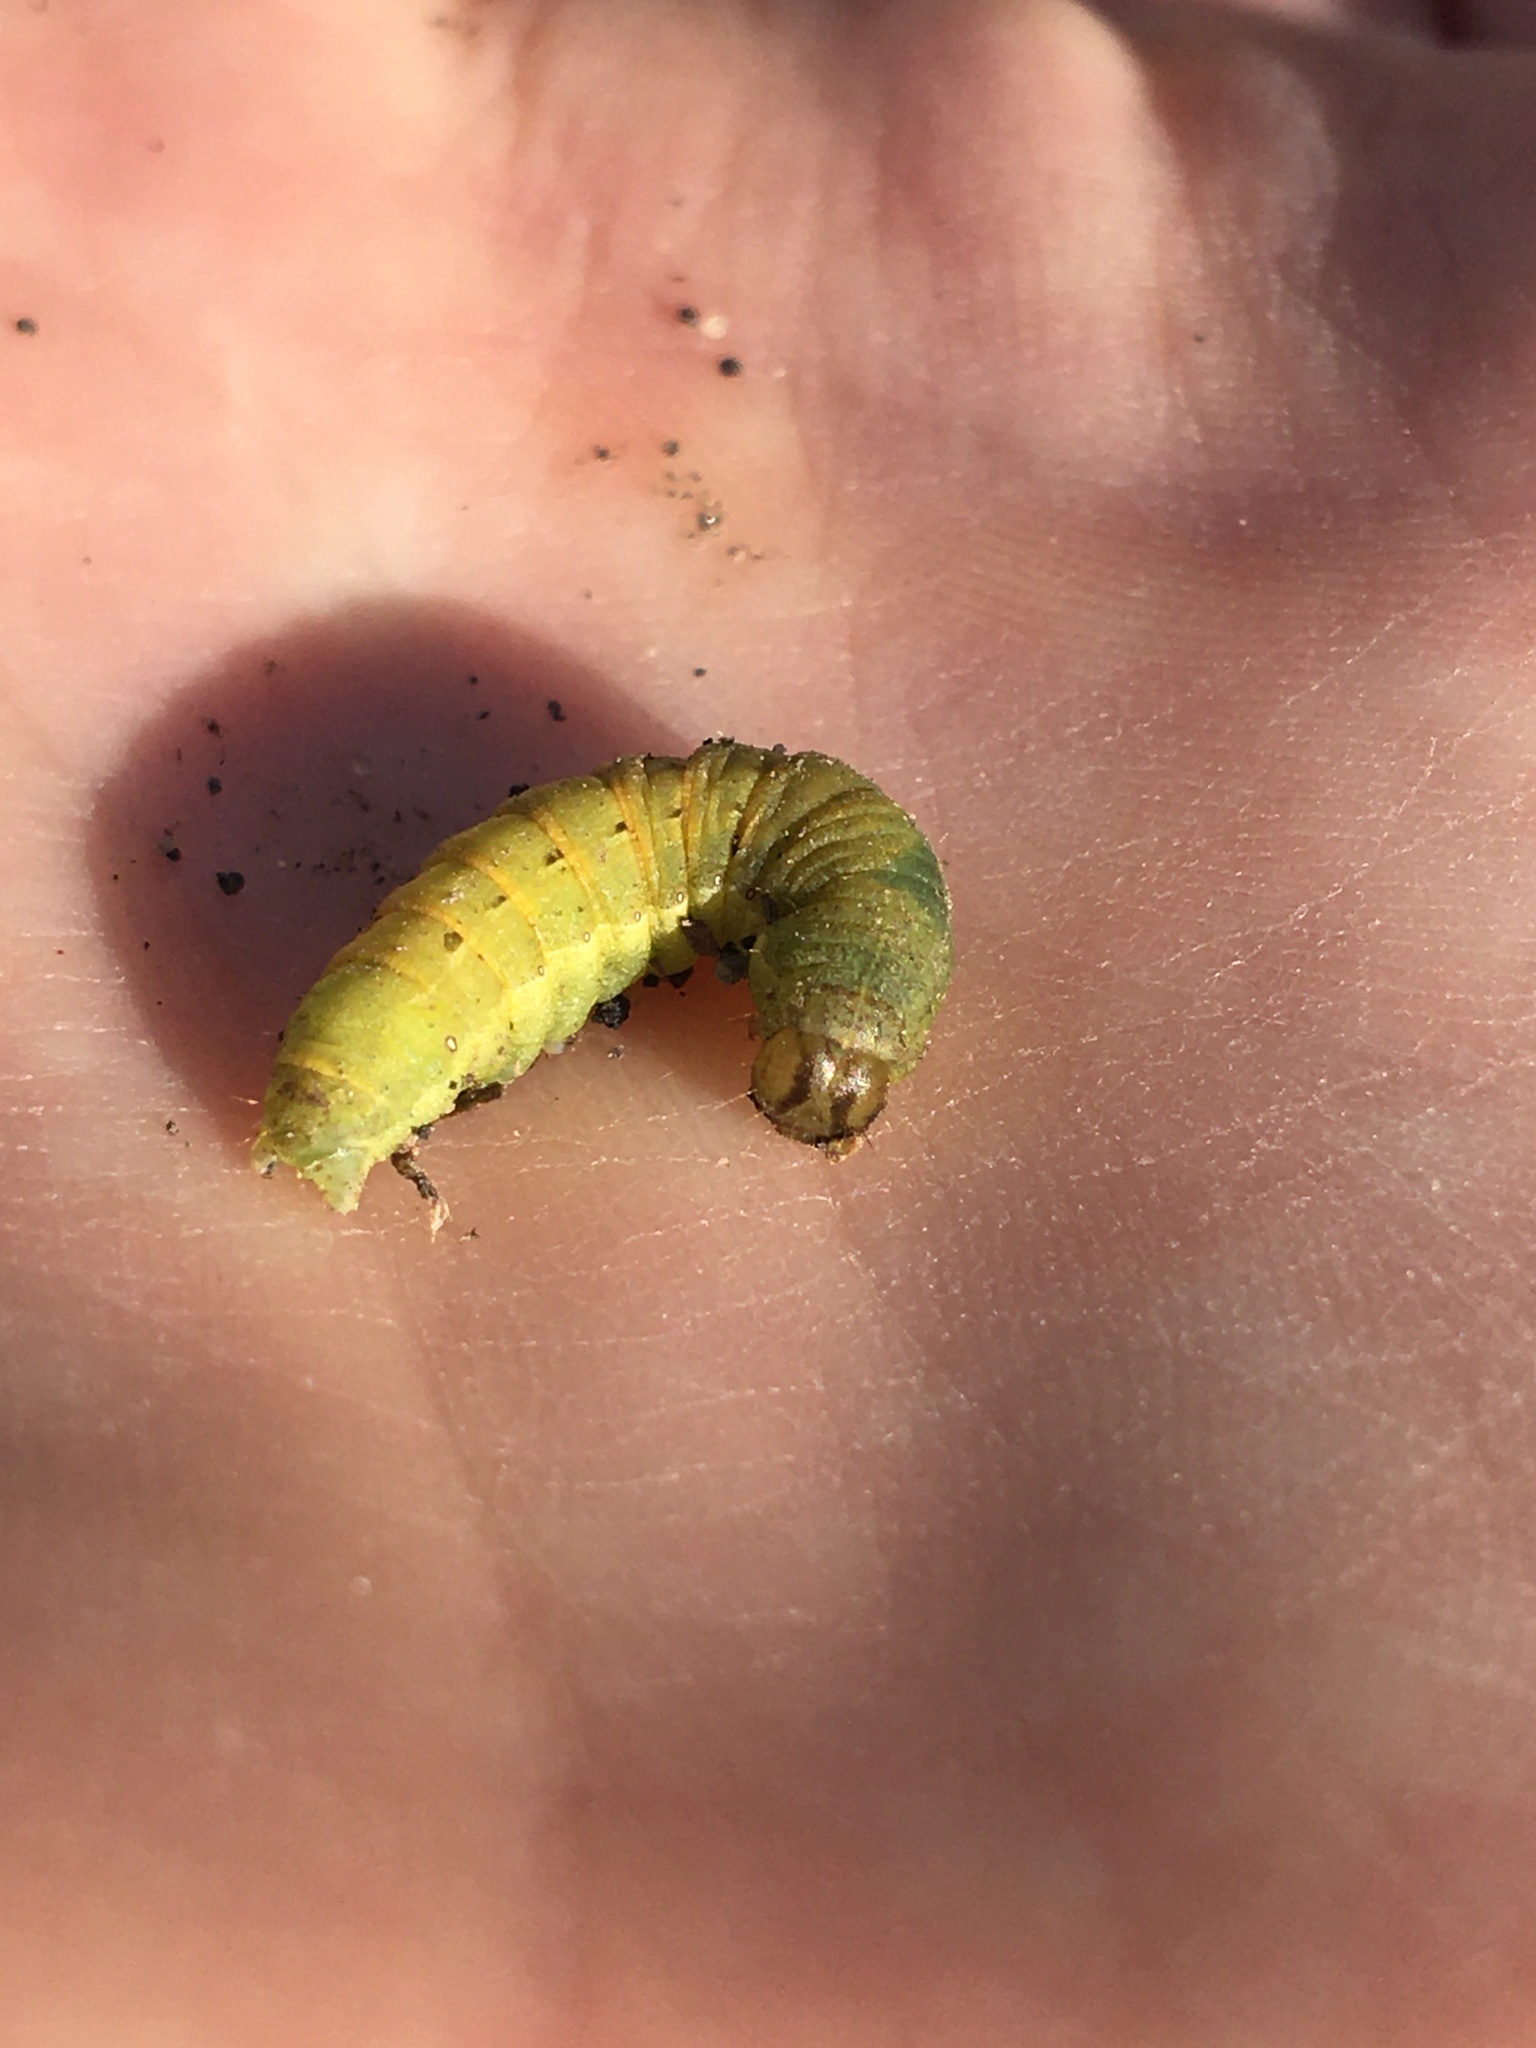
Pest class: cutworms